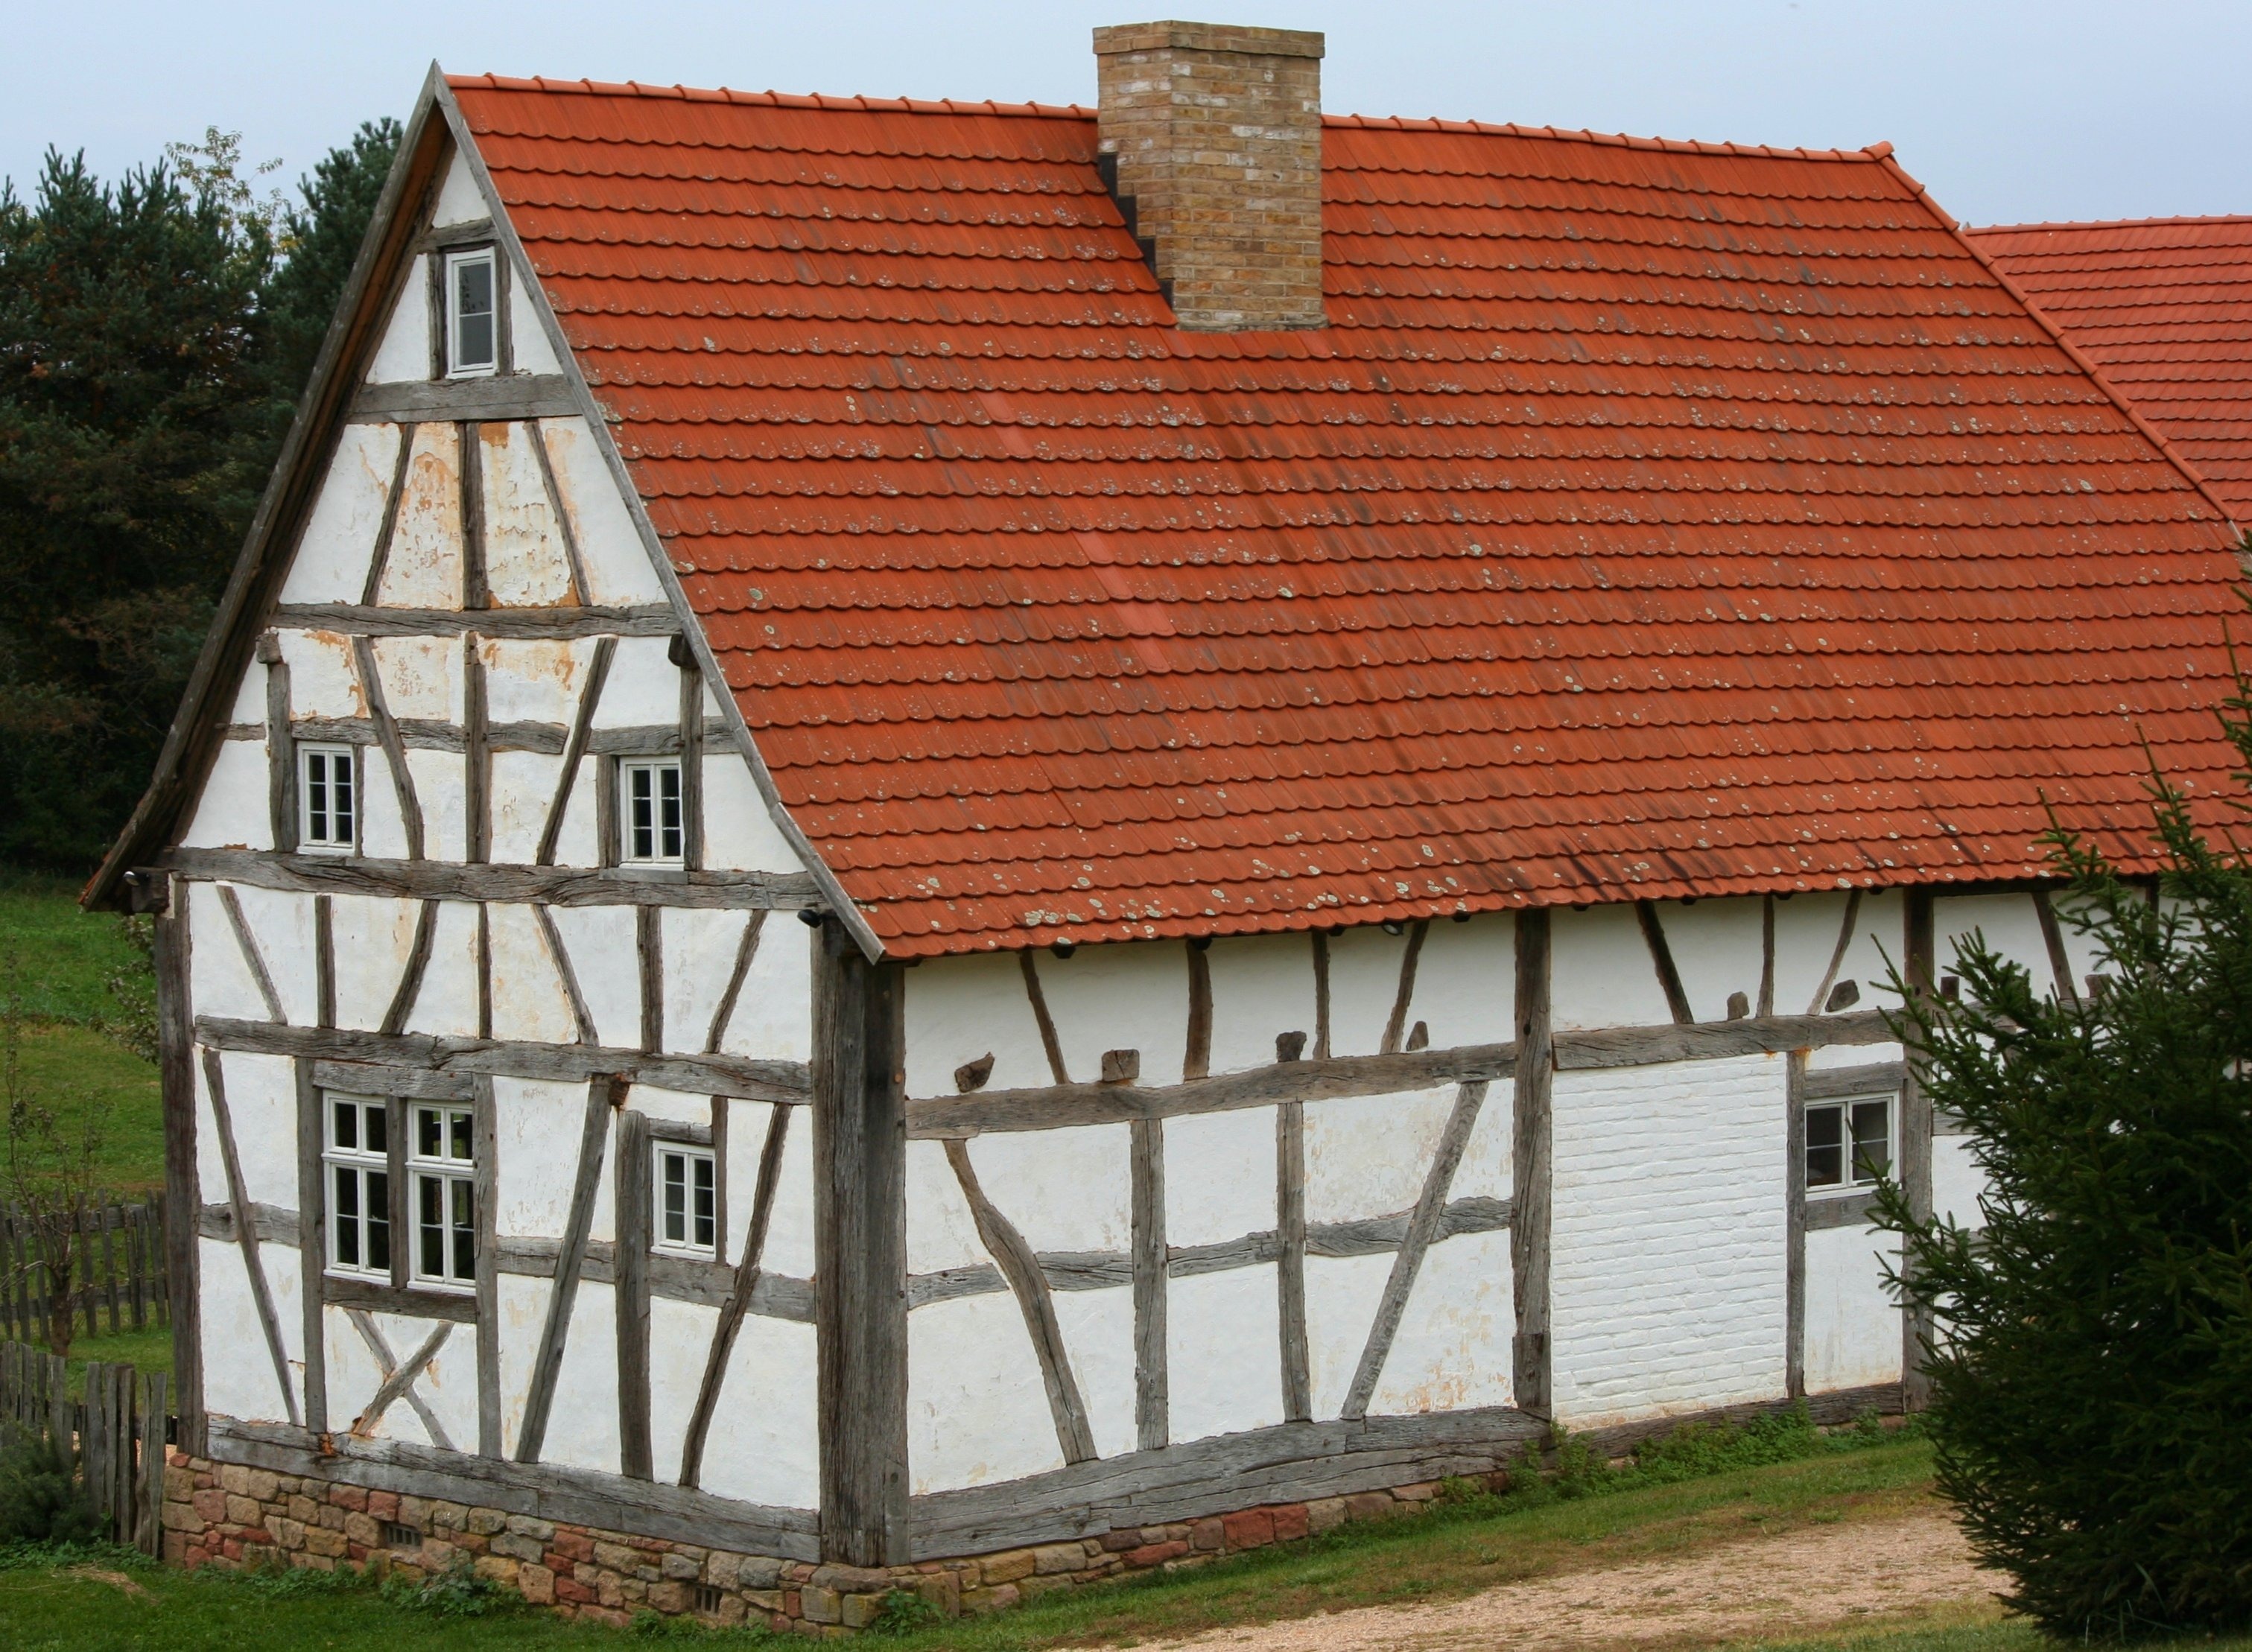
farm, house, roof, building, old, barn, home, shed, museum, cottage, facade, property, historic, brick, brickwork, traditional, siding, 1700, outdoor structure, historic house, german american heritage